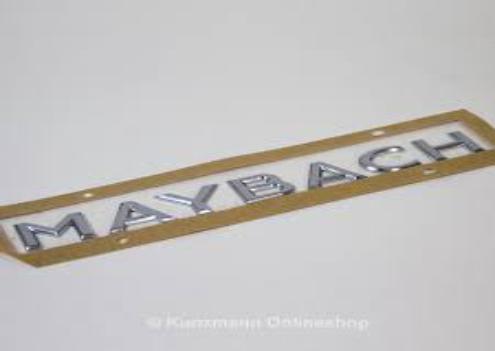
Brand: maybach-2
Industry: Transportation